Katsunuma, Yamanashi

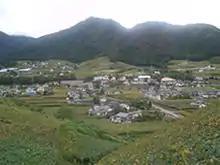

was a town in Higashiyamanashi District, Yamanashi Prefecture, Japan.